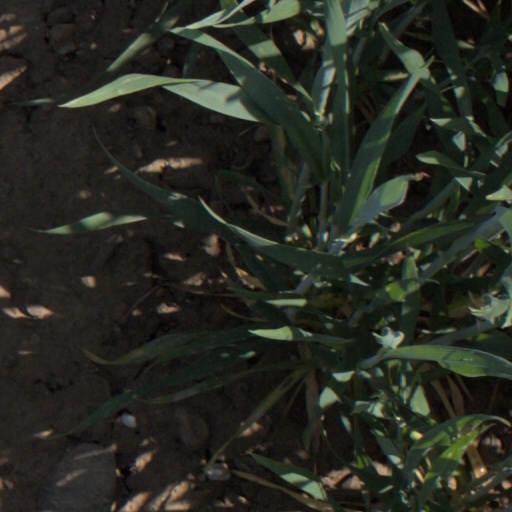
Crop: wheat